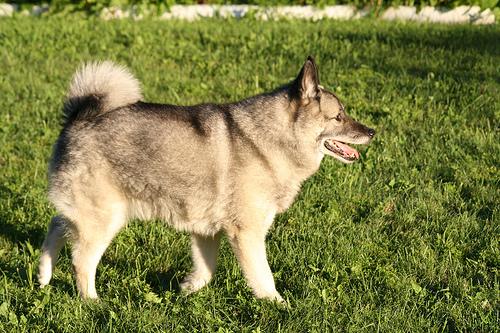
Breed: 217-n000046-Norwegian_elkhound